Holly Bluff site

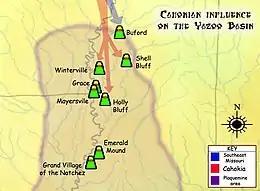
Early Mississippian influence on the Yazoo Basin area

The site's occupation begins with a Jaketown Phase occupation evidenced by a scattering of Poverty Point objects in the lowest levels of excavations. This is followed, after a hiatus evidenced by a complete lack of "Tuscola Phase" materials, by an early Marksville period component tentatively assigned an early Anderson Landing Phase that may have lasted into an early Issaquena times. The succeeding late 'Issaquena Phase and Deasonville Phases are virtually unrepresented at Holly Bluff. The site was again occupied from the lower half of the Baytown period up to the late prehistoric times. All phases of the local sequence from the Bayland on through the "Lake George Phase (1350–1500)" (of which the site is the type site for the Lower Yazoo Basin Plaquemine chronology) are abundantly documented. Materials of the Crippen Point Phase of the Late Coles Creek appear to be most widely spread, and it may have been at this time that the settlement attained its greatest size. In the final Lake George Phase additions were made to some of the mounds, especially Mound A, and the enclosing embankment was built, but the total area occupied was perhaps not as large as in the preceding period.